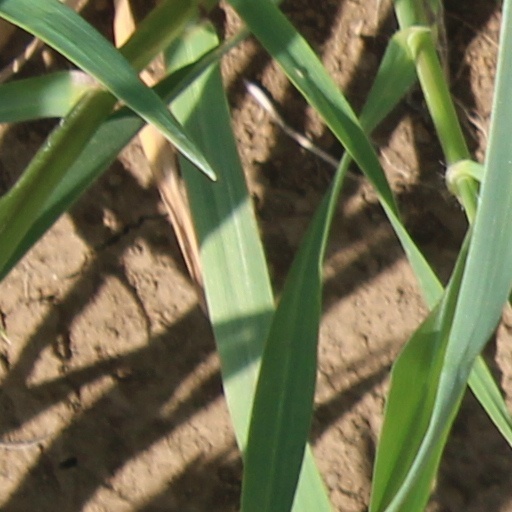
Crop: wheat